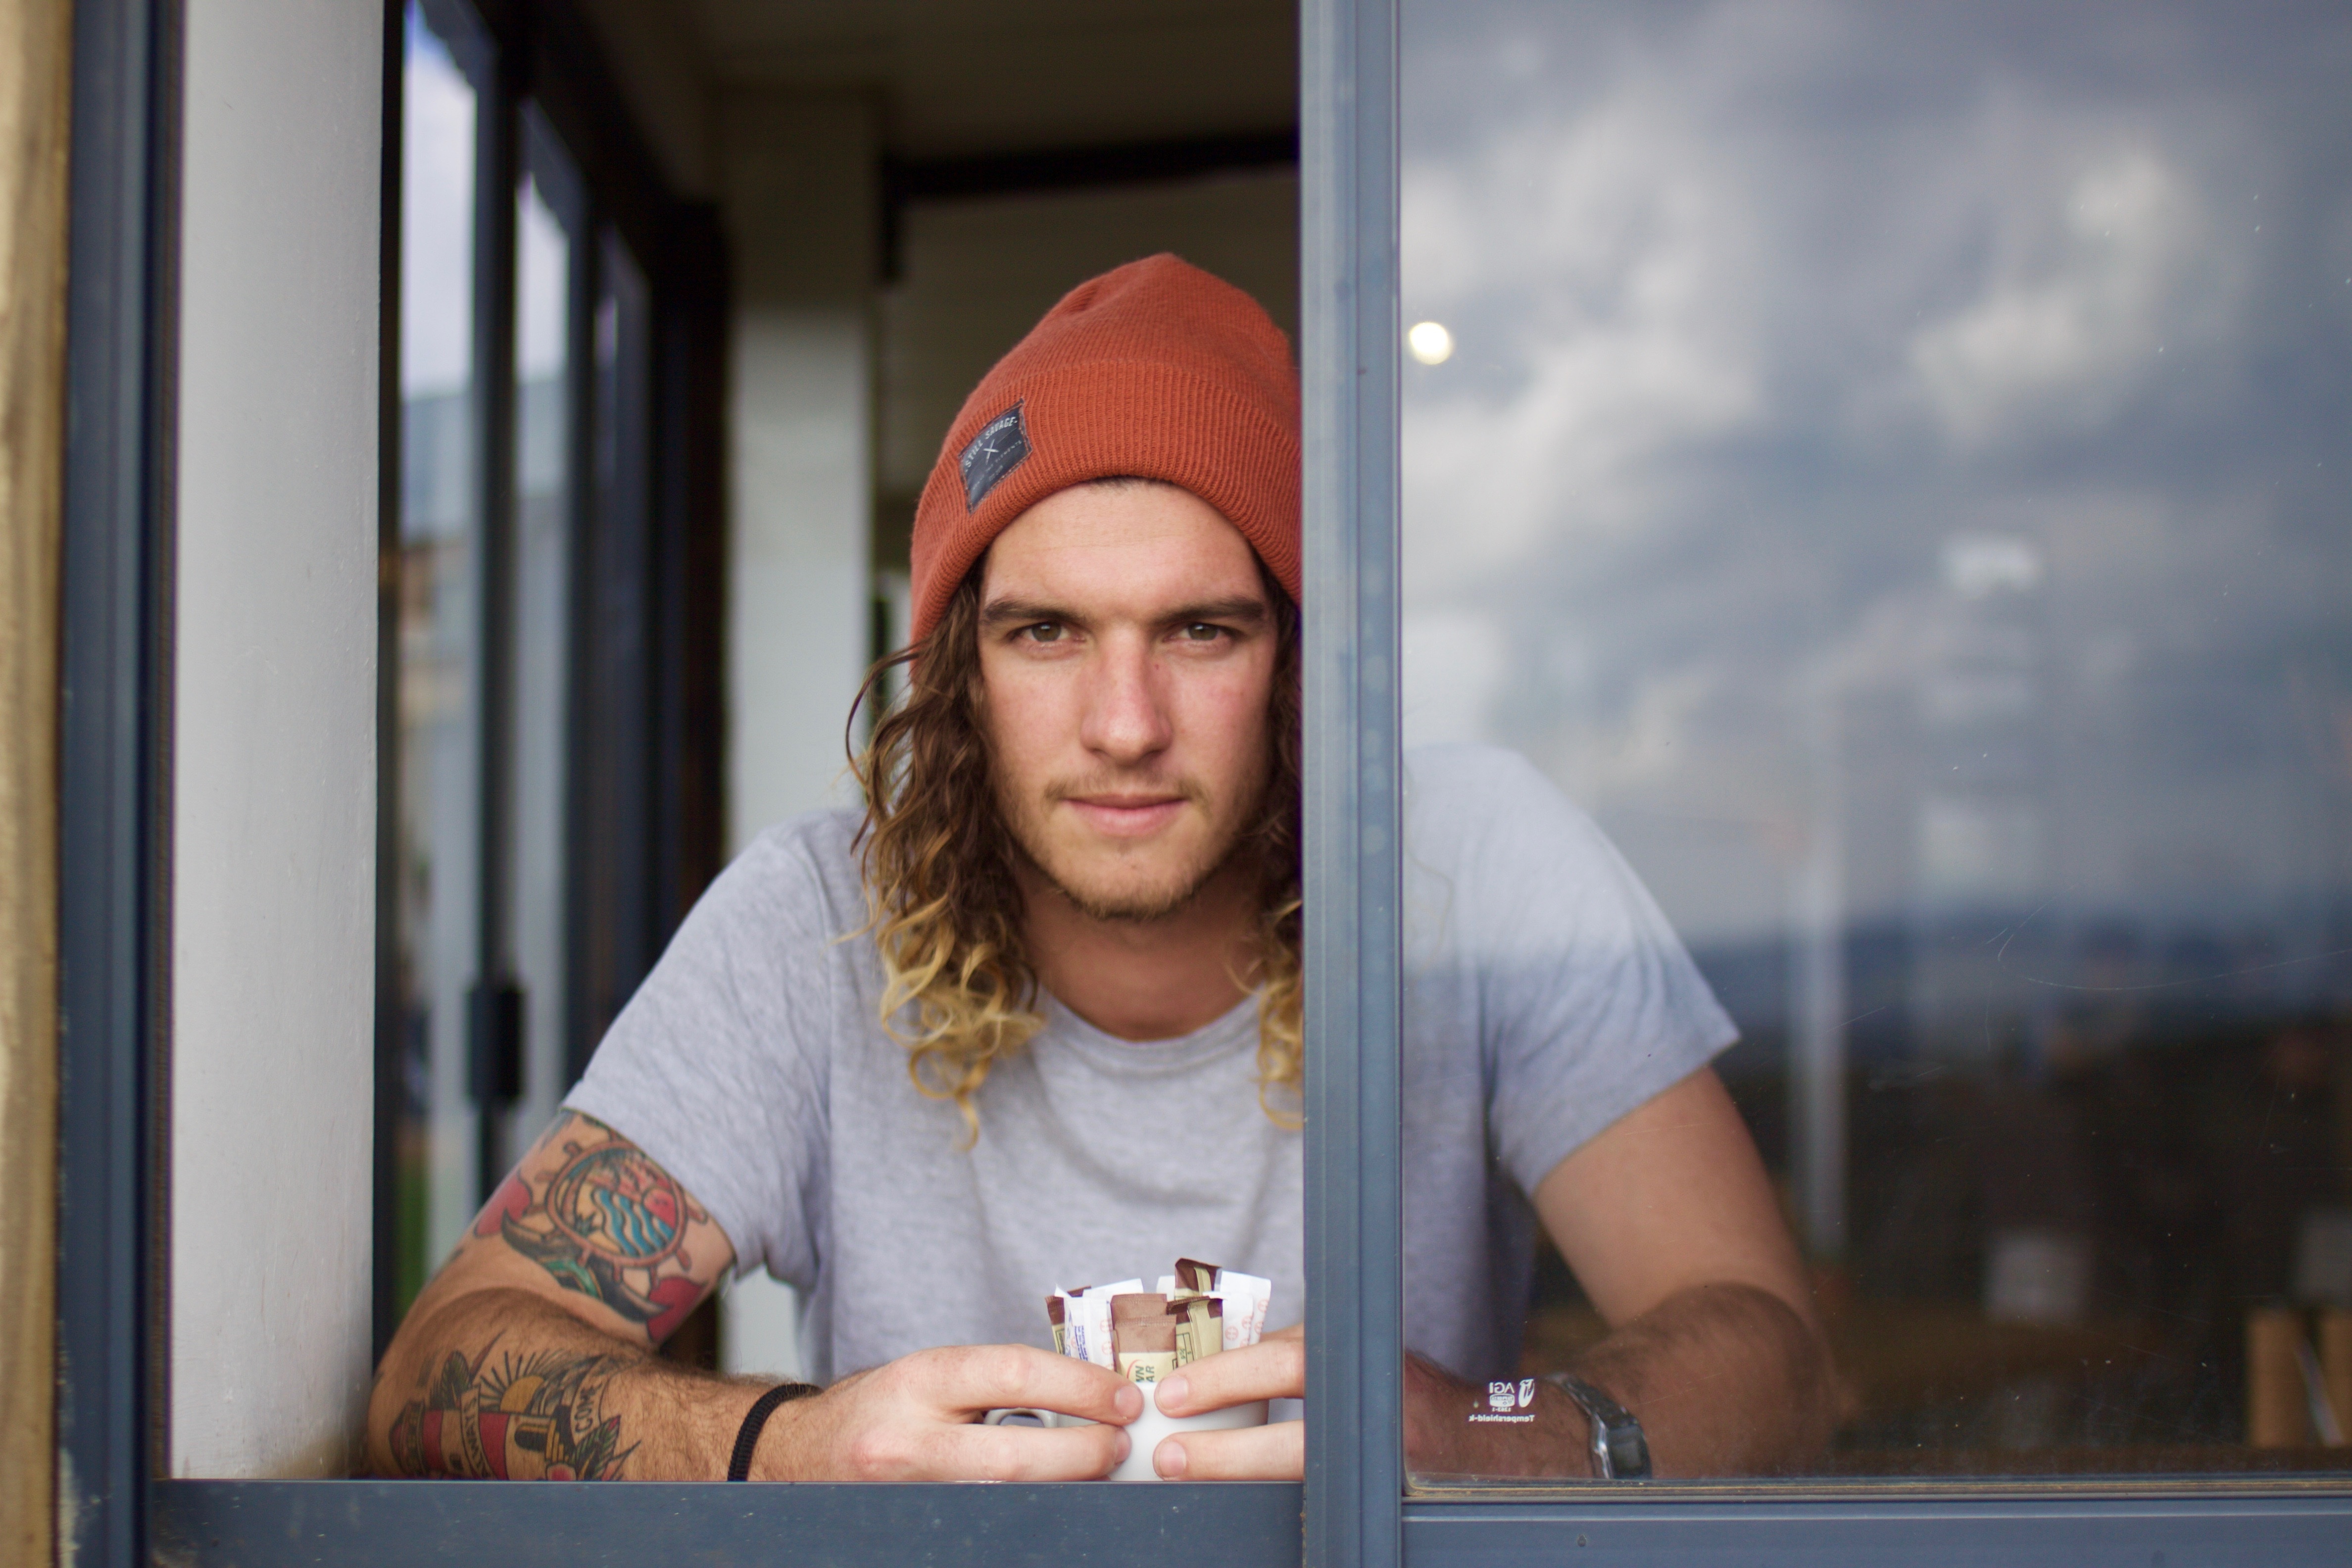
man, person, window, looking, portrait, glasses, photograph, day